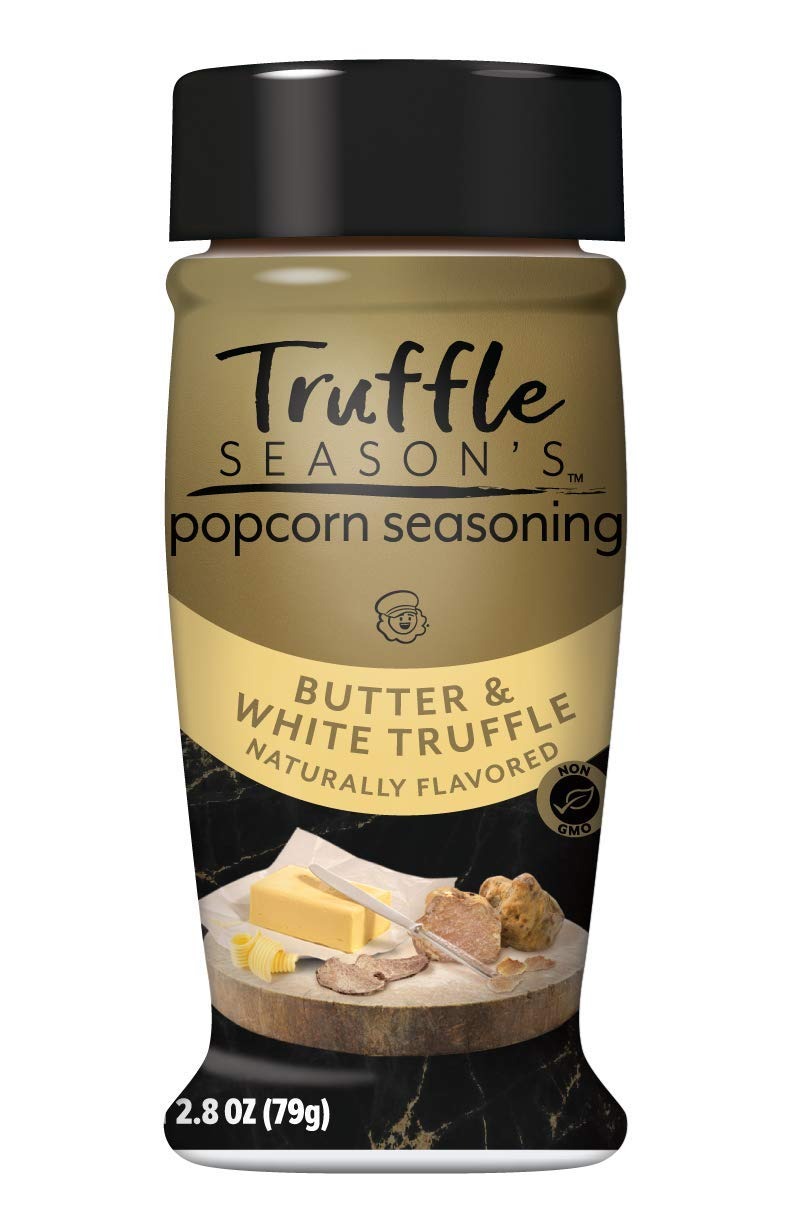
Item Name: Truffle Season's Butter & White Truffle Popcorn Seasoning, 2.8 Oz
Bullet Point 1: Bring your snack dreams to life! Pop - season - Indulge in real white Truffle blended with rich butter for a premium snacking treat you will not soon forget. Non GMO
Bullet Point 2: Sprinkle on your favorite veggies while cooking or after
Bullet Point 3: Non-gmo and Gluten free
Bullet Point 4: Resealable shaker top makes it easy to season to your liking
Value: 2.8
Unit: Ounce

Price: 6.98